Ulkāmukha Pretarāja

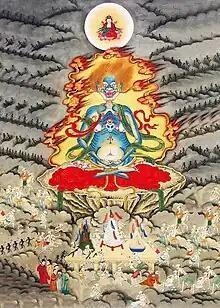
Ming dynasty painting of Ulkāmukha Pretarāja from Baoning Temple.

Ulkāmukha Pretarāja is a deity within Mahayana and Vajrayana Buddhist traditions, particularly prevalent in East Asian Buddhism. He is considered a manifestation of the Bodhisattva Avalokiteśvara (Guanyin), specifically appearing in a wrathful form to aid beings trapped in the preta realm (pretaloka), the realm of hungry ghosts.